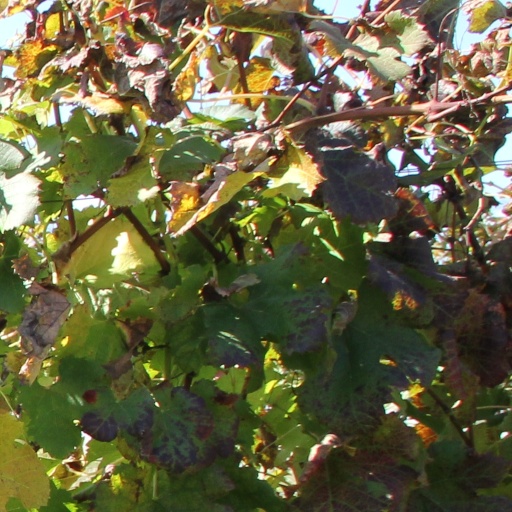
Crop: grape